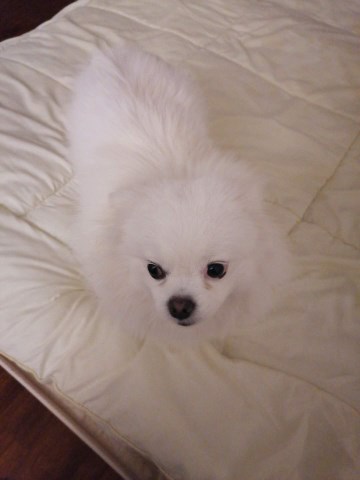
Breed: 1936-n000005-Pomeranian